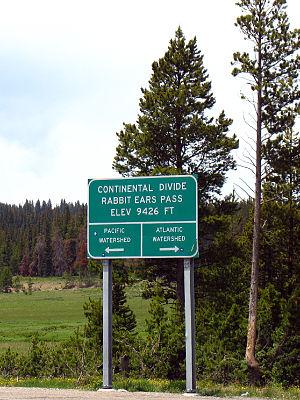
Rabbit ears pass, un col sur le continental divide, entre Steamboat Springs et Granby dans le Colorado
La ligne continentale de partage des eaux est la portion nord-américaine de la ligne de partage des eaux entre d'une part le bassin versant de l'océan Pacifique et d'autre part ceux des océans Arctique et Atlantique, y compris le golfe du Mexique. Cette ligne de partage des eaux est marquée par une succession de crêtes situées dans les chaînes côtières du Pacifique et les montagnes Rocheuses.